Althorp

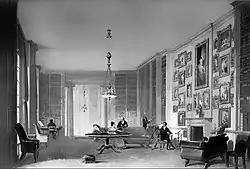
The Library in 1822

The ceiling of the original library at Althorp collapsed in 1773, and at the same time a new floor was put down in the Picture Gallery. Ionic columns and an Adam style ceiling were added. George John's fascination in literature began at a young age and there is a Reynolds portrait in the house of him at Trinity College, Cambridge holding a book By his later life, George John's collecting habit had become something of an obsession and he attempted to collect every volume ever published in Britain.